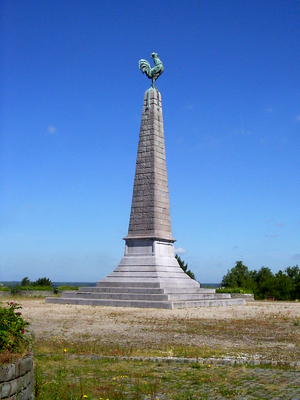
Jemappes est une section de la ville belge de Mons située dans la province de Hainaut en Wallonie.